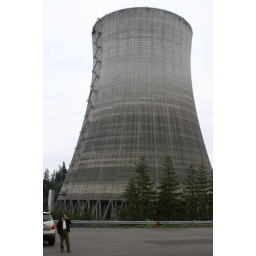
Daniel standing in front of the 550' cooling tower at shuttered Satsop Nuclear Power Plant